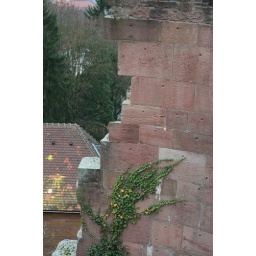
Plant growing up the ruins in Heidelberg castle with buildings in the background